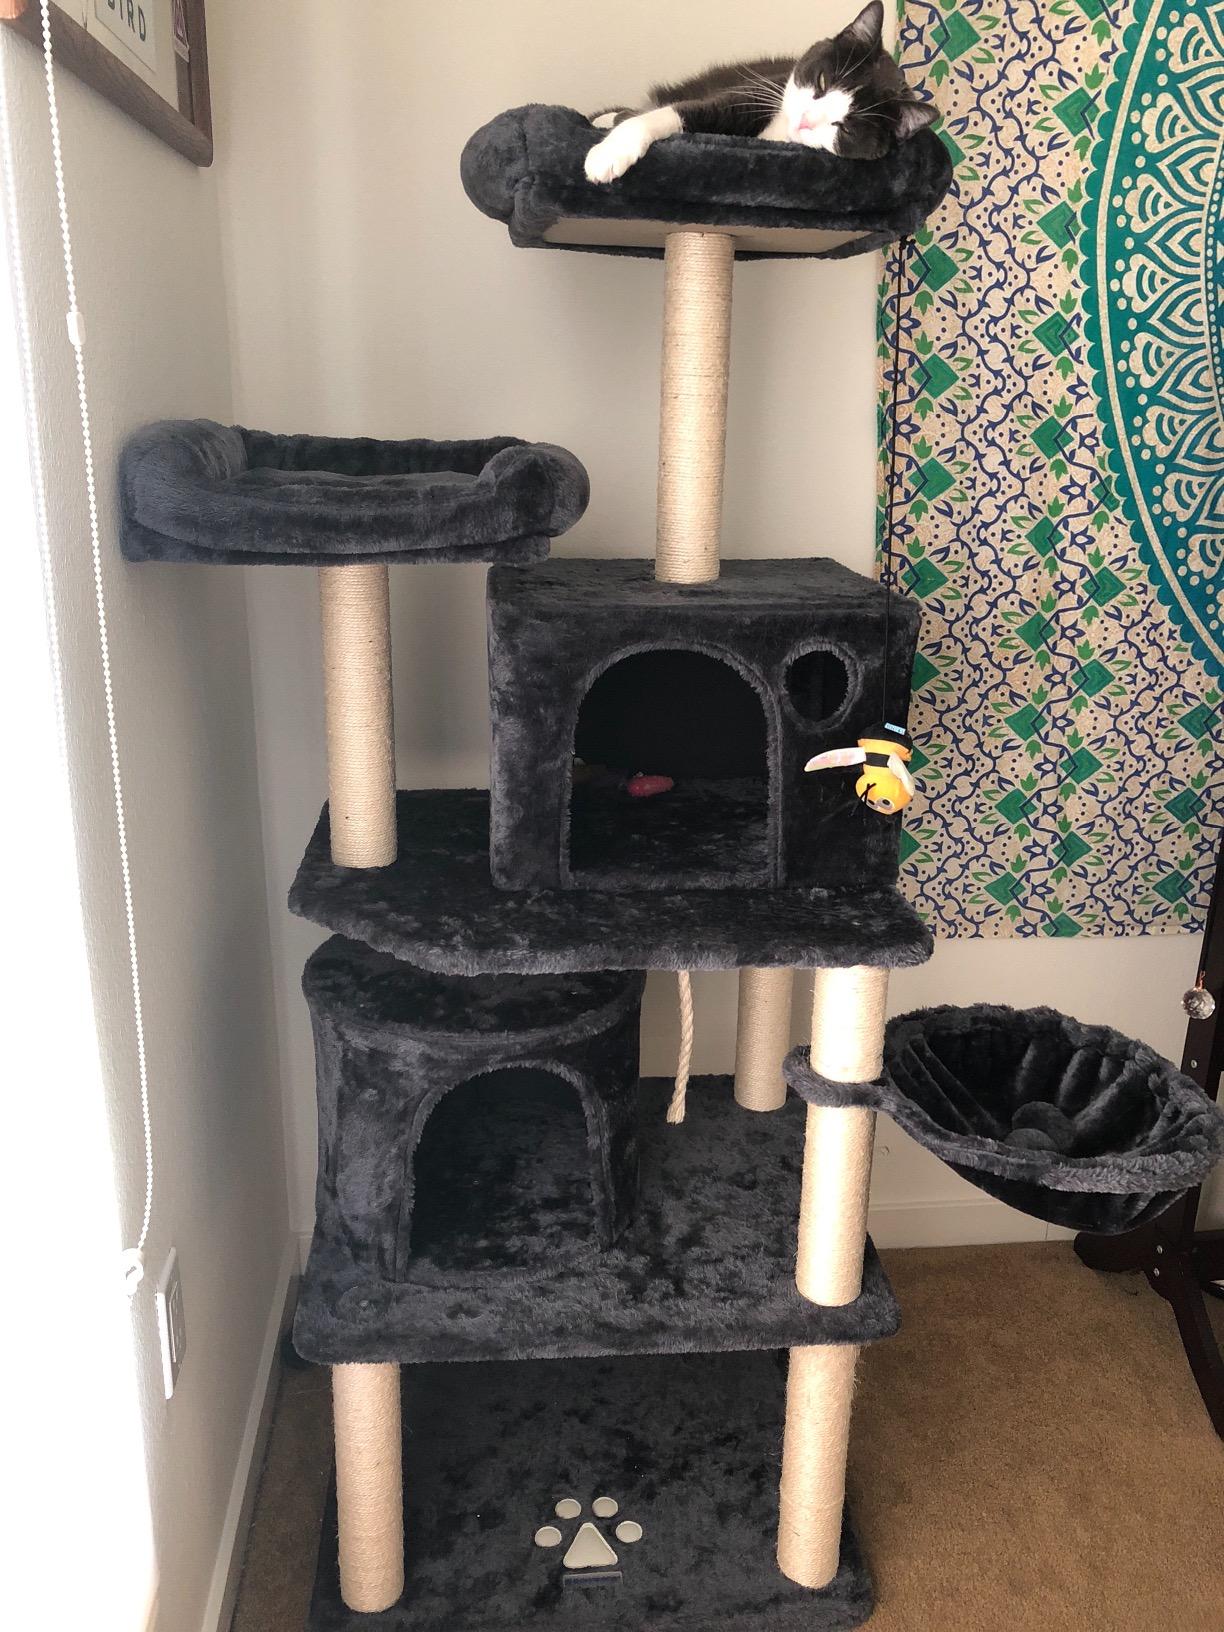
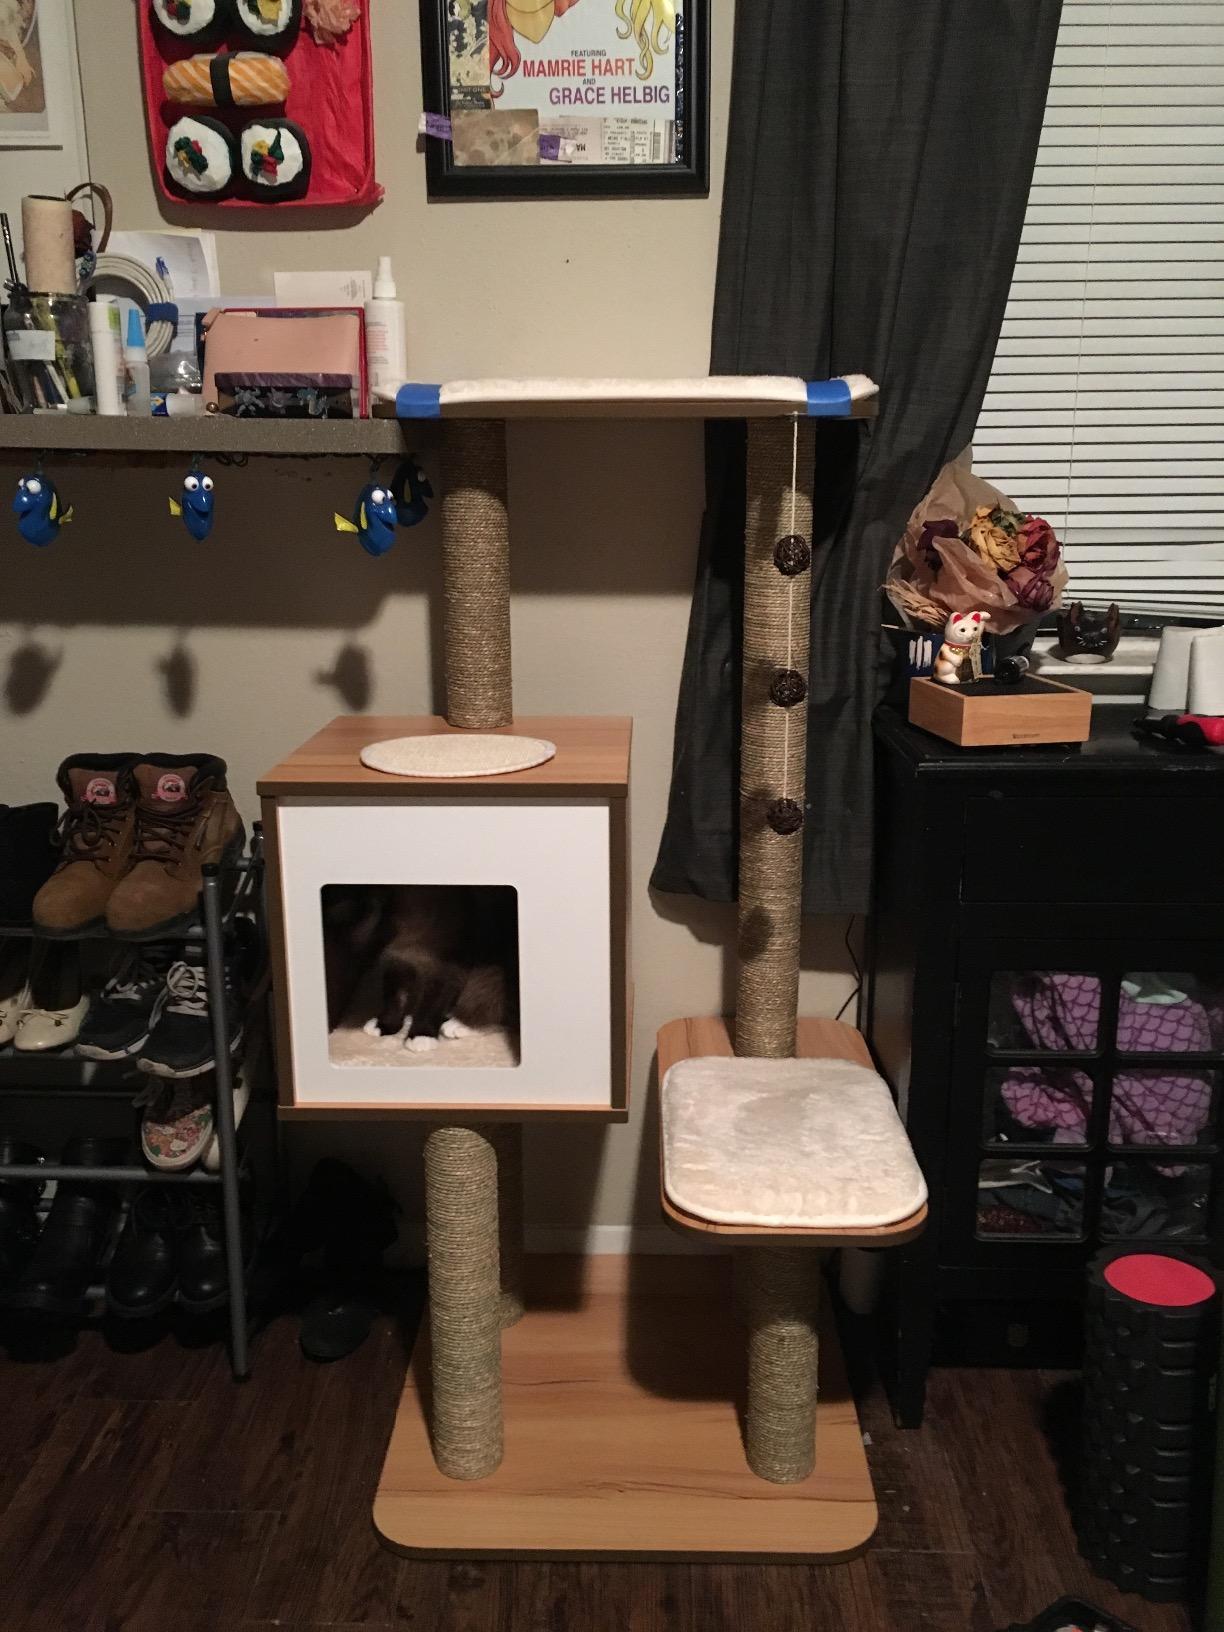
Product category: items_cat tree
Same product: no